Makimuku ruins

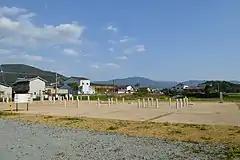
Tsuji District, distant viewJR Sakurai Line Makimuku Station at the back of the building remains. To the rear left is Mount Miwa and to the far right is the Hashihaka Kofun.

The Makimuku ruins are ruins in Nara Prefecture Sakurai near Mount Miwa. Recovered artifacts are of the Yayoi Period and Kofun Period.